Wasco, California

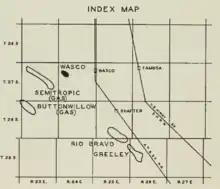
Wasco Oil Field location map

One of Wasco's major economic activities is agriculture, specifically the growing of rose bushes. In 2007 fifty-five percent of all roses grown in the United States were grown in or around Wasco. Two of Wasco's major nurseries closed in 2010, and by 2011 Wasco was producing only approximately forty percent of US-grown roses.